Soft sleeper

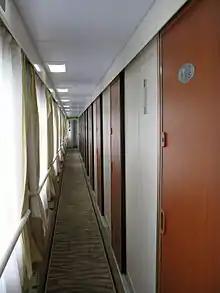
The corridor of a soft-sleeper rail car

The soft sleeper, abbreviated RW or WR (CRH), is a passenger railway compartment class in the People's Republic of China. Soft sleeper is the main class on most Z-series express trains, and are grouped in several carriages as part of slower trains. They are more expensive than hard sleepers but are generally more comfortable as there is more room to move around and the bunks tend to be, albeit not always, softer in firmness. In many soft sleeper compartments, entertainment is available through headphones connected to an LCD screen, although this is by no means universal.